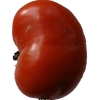
Label: tomato